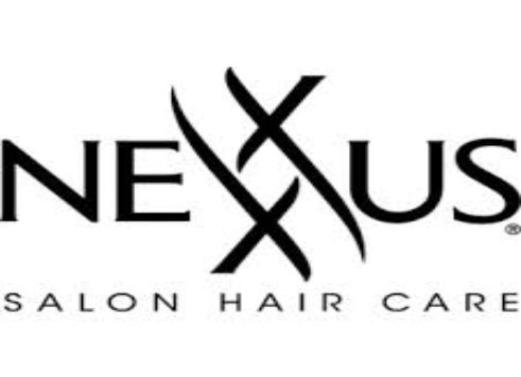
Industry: Necessities